Electronic Road Pricing

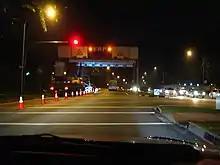
Night works during the installation of a new ERP gantry at Hillview

The scheme consists of ERP gantries located at expressways where traffic was being built up during peak hours. The gantry system is actually a system of sensors on two gantries, one in front of the other. Cameras are also attached to the gantries to capture the rear license plate numbers of vehicles. No new gantries have been implemented since January 2016.